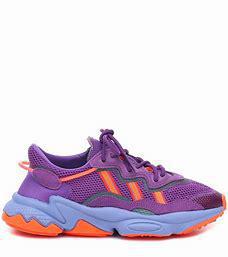
Brand: adidas
Model: originals Adidas Originals Ozweego